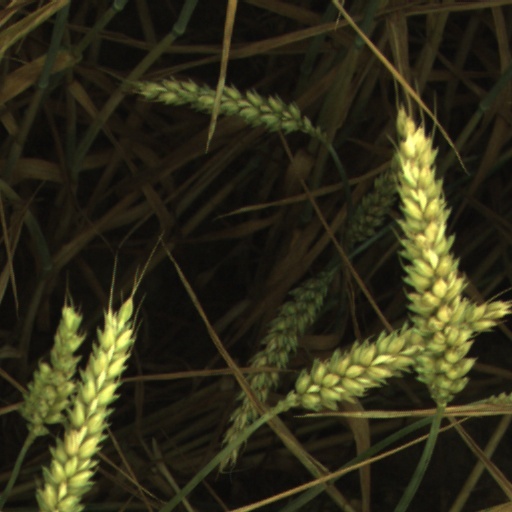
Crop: wheat